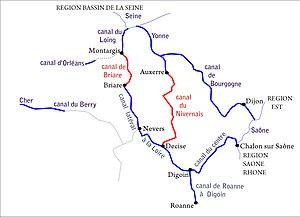
voies navigables. Région Nord
Le réseau des voies navigables est constitué de l'ensemble des fleuves, rivières et canaux aménagés, équipés et ouverts à la circulation et au transport fluvial.